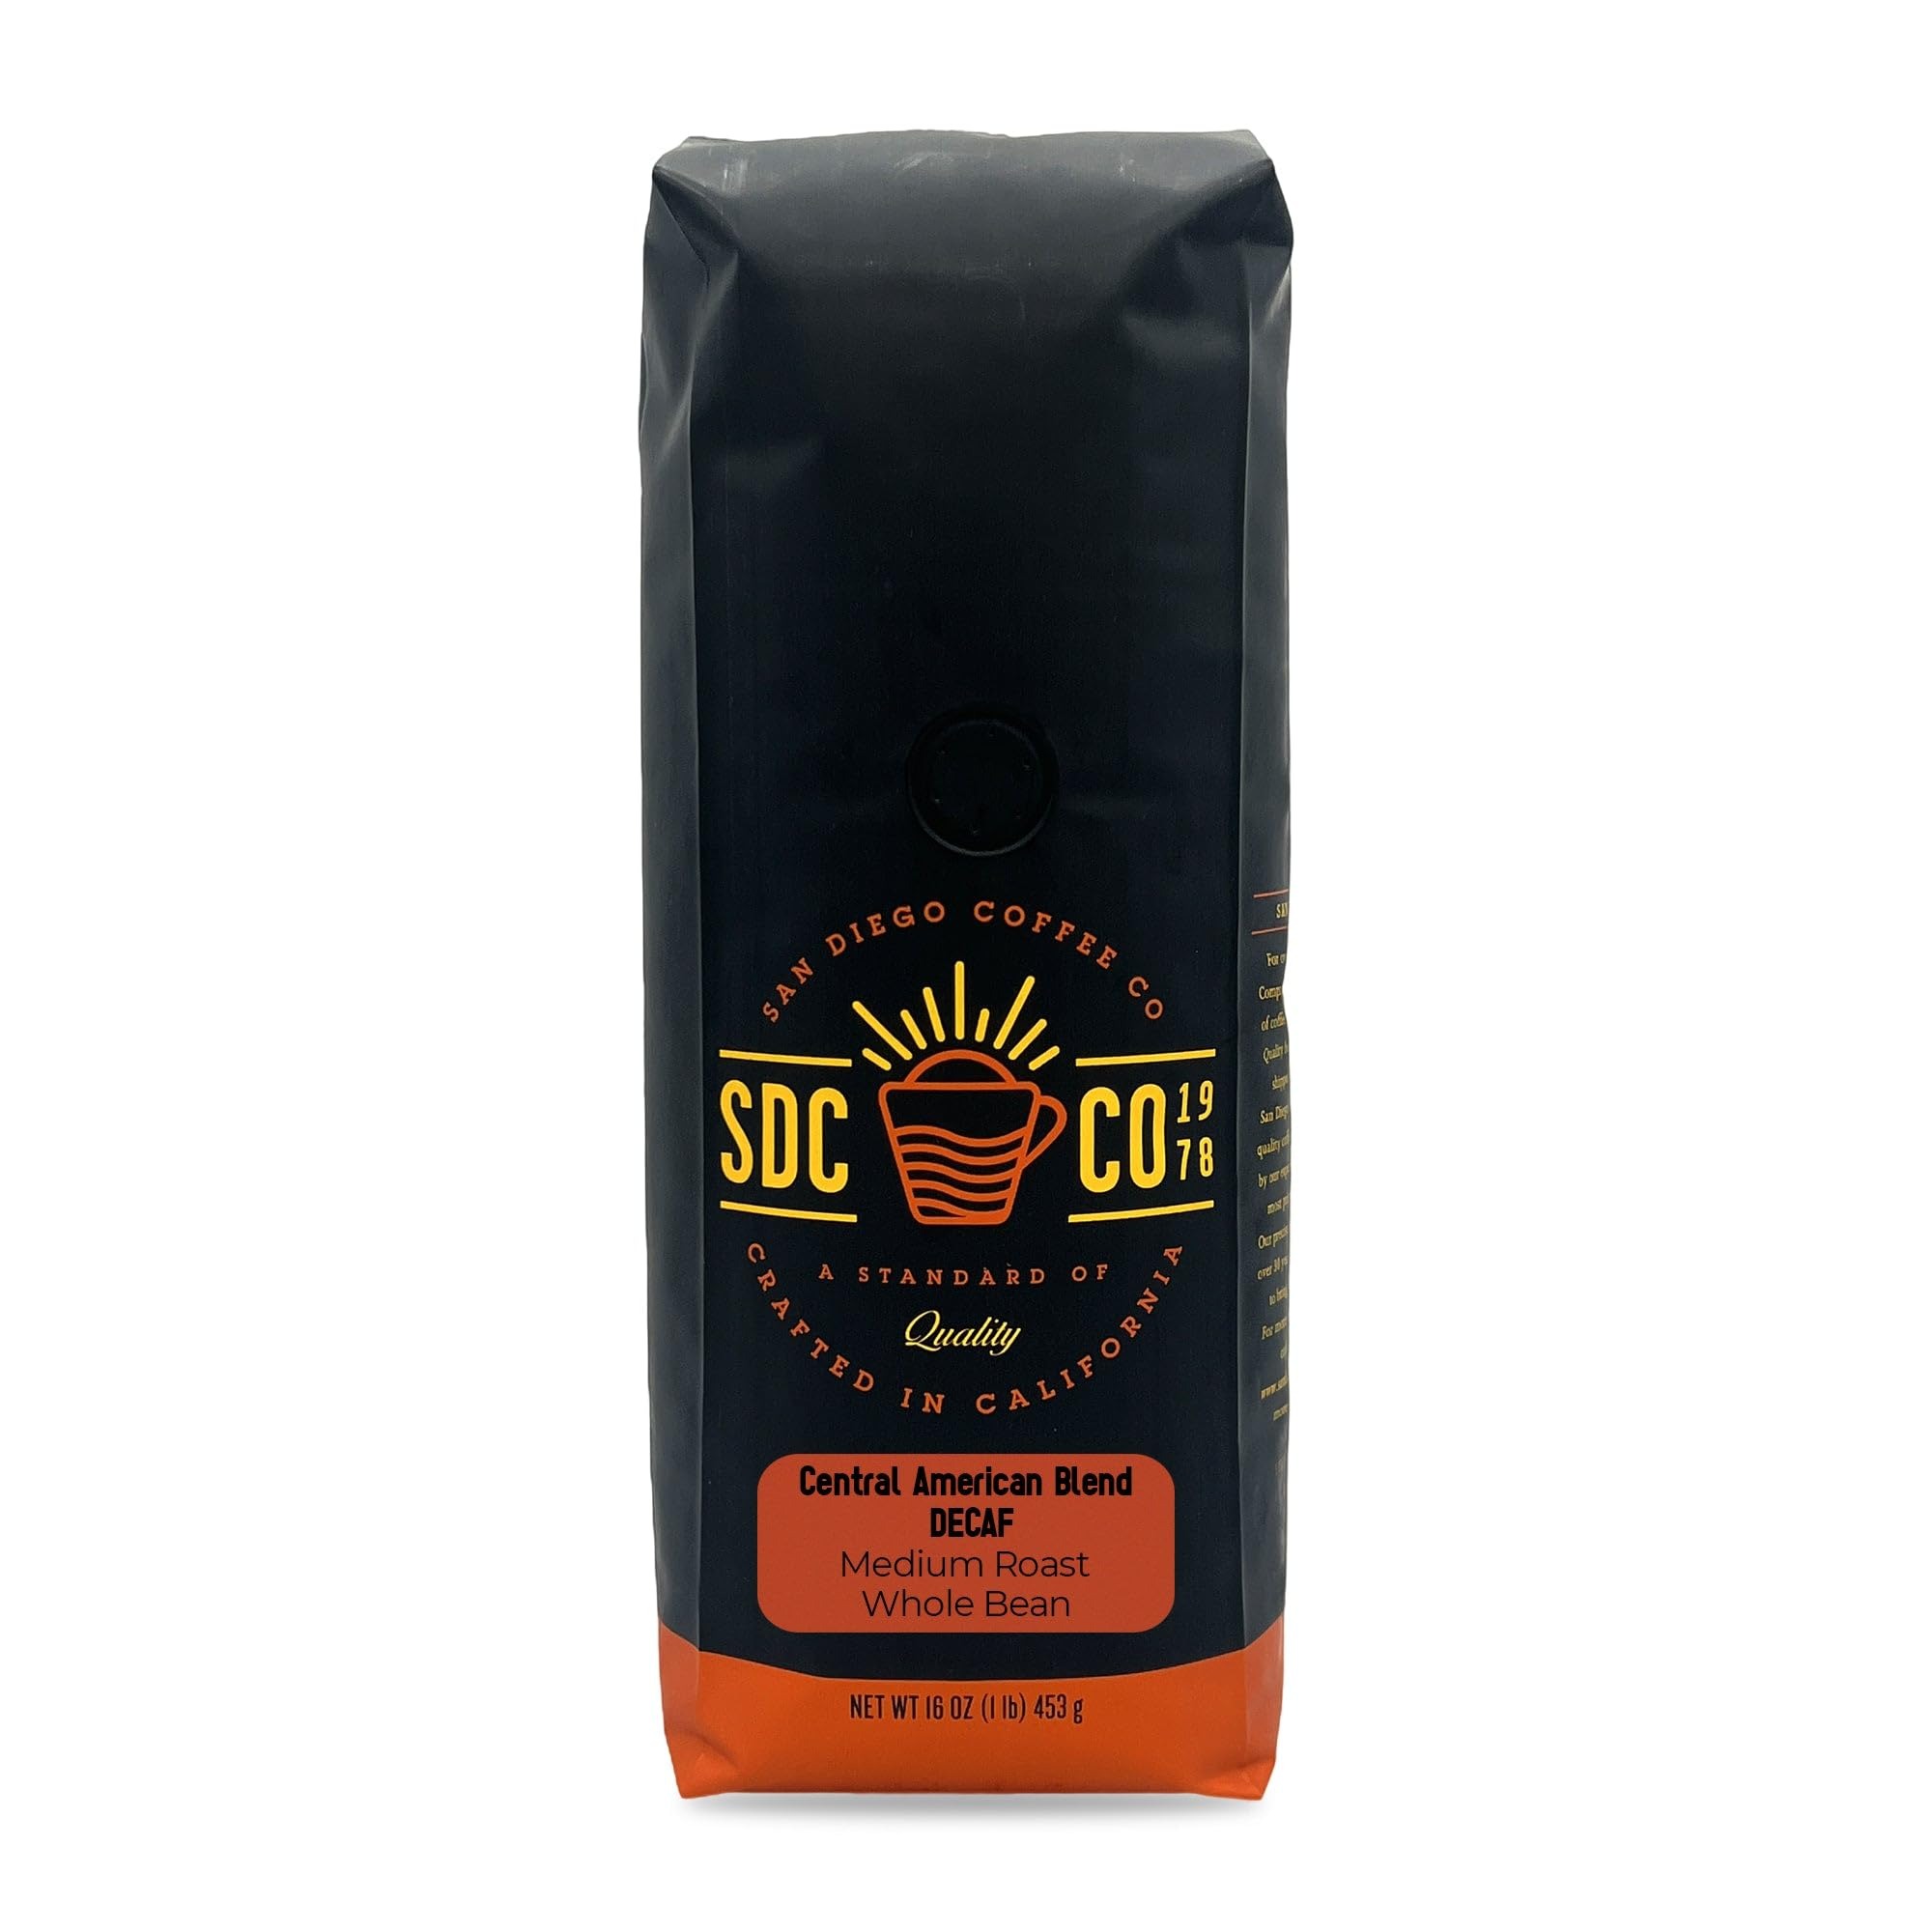
Item Name: San Diego Coffee DECAF Central American Blend, Medium Roast, Whole Bean Coffee, 16-Ounce Bag Café en grano tostado descafeinado
Bullet Point 1: ENERGIZING MORNING START: Get ready for a long productive day ahead with our medium roast whole bean coffee.This DECAF Central American Blend coffee whole beans will delight your senses and make you feel alive all day
Bullet Point 2: DIFFERENT WAYS TO MAKE COFFEE: Our coffee beans can be used in any coffee maker you like, whether it's a regular drip brew or a special coffee machine. This gives you the freedom to choose how you make your coffee just the way you like it.
Bullet Point 3: FOR THE PERFECT CUP OF COFFEE: Use 1 tablespoon of coffee grounds for every 6 ounces of water. You can change the amount of coffee to your flavor preference. Everyone is different.
Bullet Point 4: Convenient Bag Sizes: This coffee comes in a 1 pound (compared to 12- ounce competitors), 2 x 1 pound and 5-pound options, offering convenience and value. It's a generous supply that ensures you won't run out of your favorite coffee anytime soon and it’s a great option for gifting as well.
Bullet Point 5: Storage Guidelines: To maintain the freshness of your product, seal the bag tightly and store it in a cool, dry place away from both heat and cold. This ensures your product stays at its best.
Product Description: Enjoy a superior cup of coffee with San Diego Coffee Company Central American Blend coffee, which uses the high-grown Arabica bean that's famous for its bright, lively notes and soft, smooth aftertaste. Roasted in small batches for the finest coffee, San Diego Coffee Company packages beans at the peak of their cycle to preserve their natural flavors and fresh-roasted quality. For freshness, store coffee in an airtight container away from light, heat, and moisture. San Diego Coffee Company starts with the highest quality coffee beans from the world's most prized coffee growing regions, meticulously selected by an experienced team. Precise roasting techniques have been perfected over 40 years, helping preserve taste and freshness to bring the best coffee to your doorstep.
Value: 16.0
Unit: Ounce

Price: 19.03